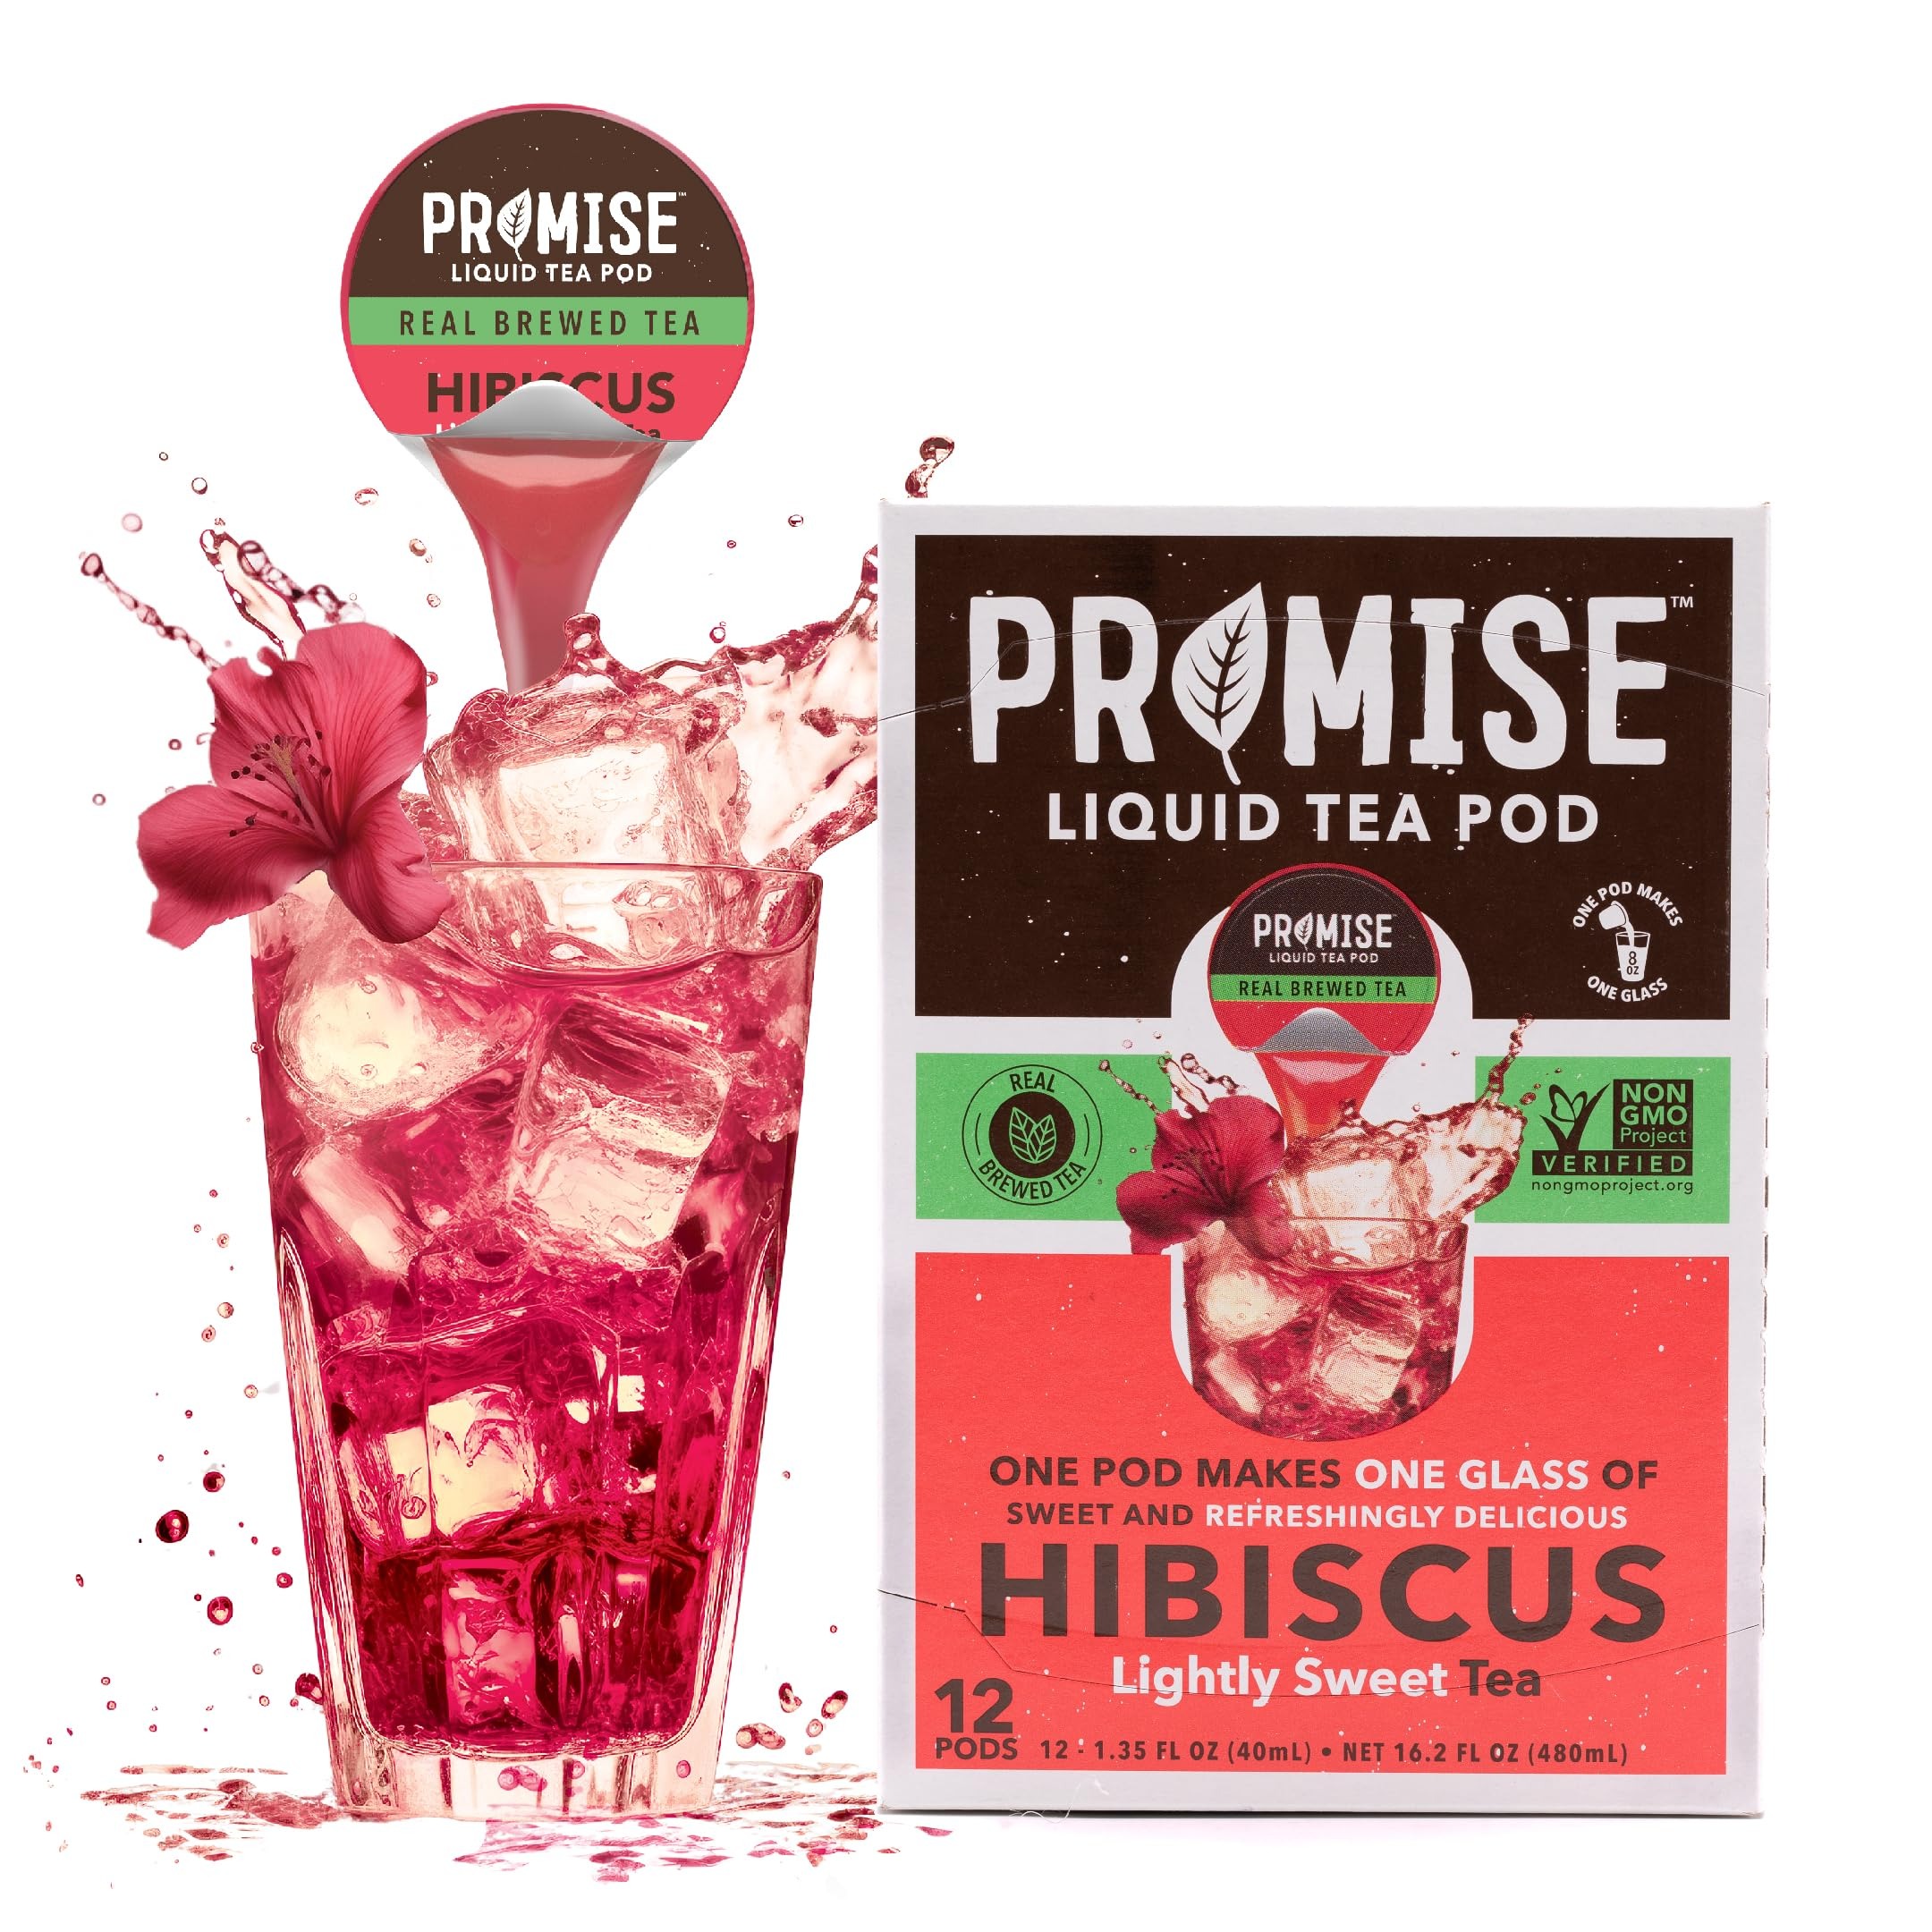
Item Name: Promise Tea Single Serve Liquid Tea Concentrate Pods by Java House, Peel and Pour (Pack of 12, Hibiscus)
Bullet Point 1: PURE TEA ENJOYMENT: Indulge in high-quality, delcious tea with Promise Teas. Sweetened with the best-tasting part of the Stevia leaf, each tea has 5 calories or less and contains no artificial ingredients.
Bullet Point 2: COLD BREWED: Hand-crafted in small batches and slowly steeped in cold water, our cold brew method ensures a premium tea experience. This artisanal process delivers a smooth, delicate flavor that highlights the natural notes of the hibiscus petals and mangoes.
Bullet Point 3: LOW CALORIE, DELICIOUSLY SWEETENED: Enjoy the delicious taste of our teas with the peace of mind that comes from knowing they are sweetened with Stevia, providing a delightful flavor without the calories or artificial additives.
Bullet Point 4: PEEL AND POUR PODS: Enjoy the convenience of our single-use peel and pour pods. Perfectly portioned for ease, simply peel, pour into your favorite cup, and enjoy a refreshing, eco-friendly beverage anywhere, anytime
Bullet Point 5: SWEET TEA: Enjoy a refreshing sweet tea with floral hibiscus or the citrus of sweet mango.
Product Description: Discover the refreshing taste of our Hibiscus Tea Concentrate, lightly sweetened with Stevia for a naturally delightful flavor. Whether you prefer it hot or cold, this versatile tea concentrate offers ultimate convenience with its peel and pour design. Simply peel the pod, pour it into 6-8 ounces of hot or iced water, and enjoy a perfectly balanced, tangy tea without any hassle. Experience the premium quality and flexibility of our tea concentrate, crafted to fit seamlessly into your busy lifestyle.
Value: 64.8
Unit: Fl Oz

Price: 14.99